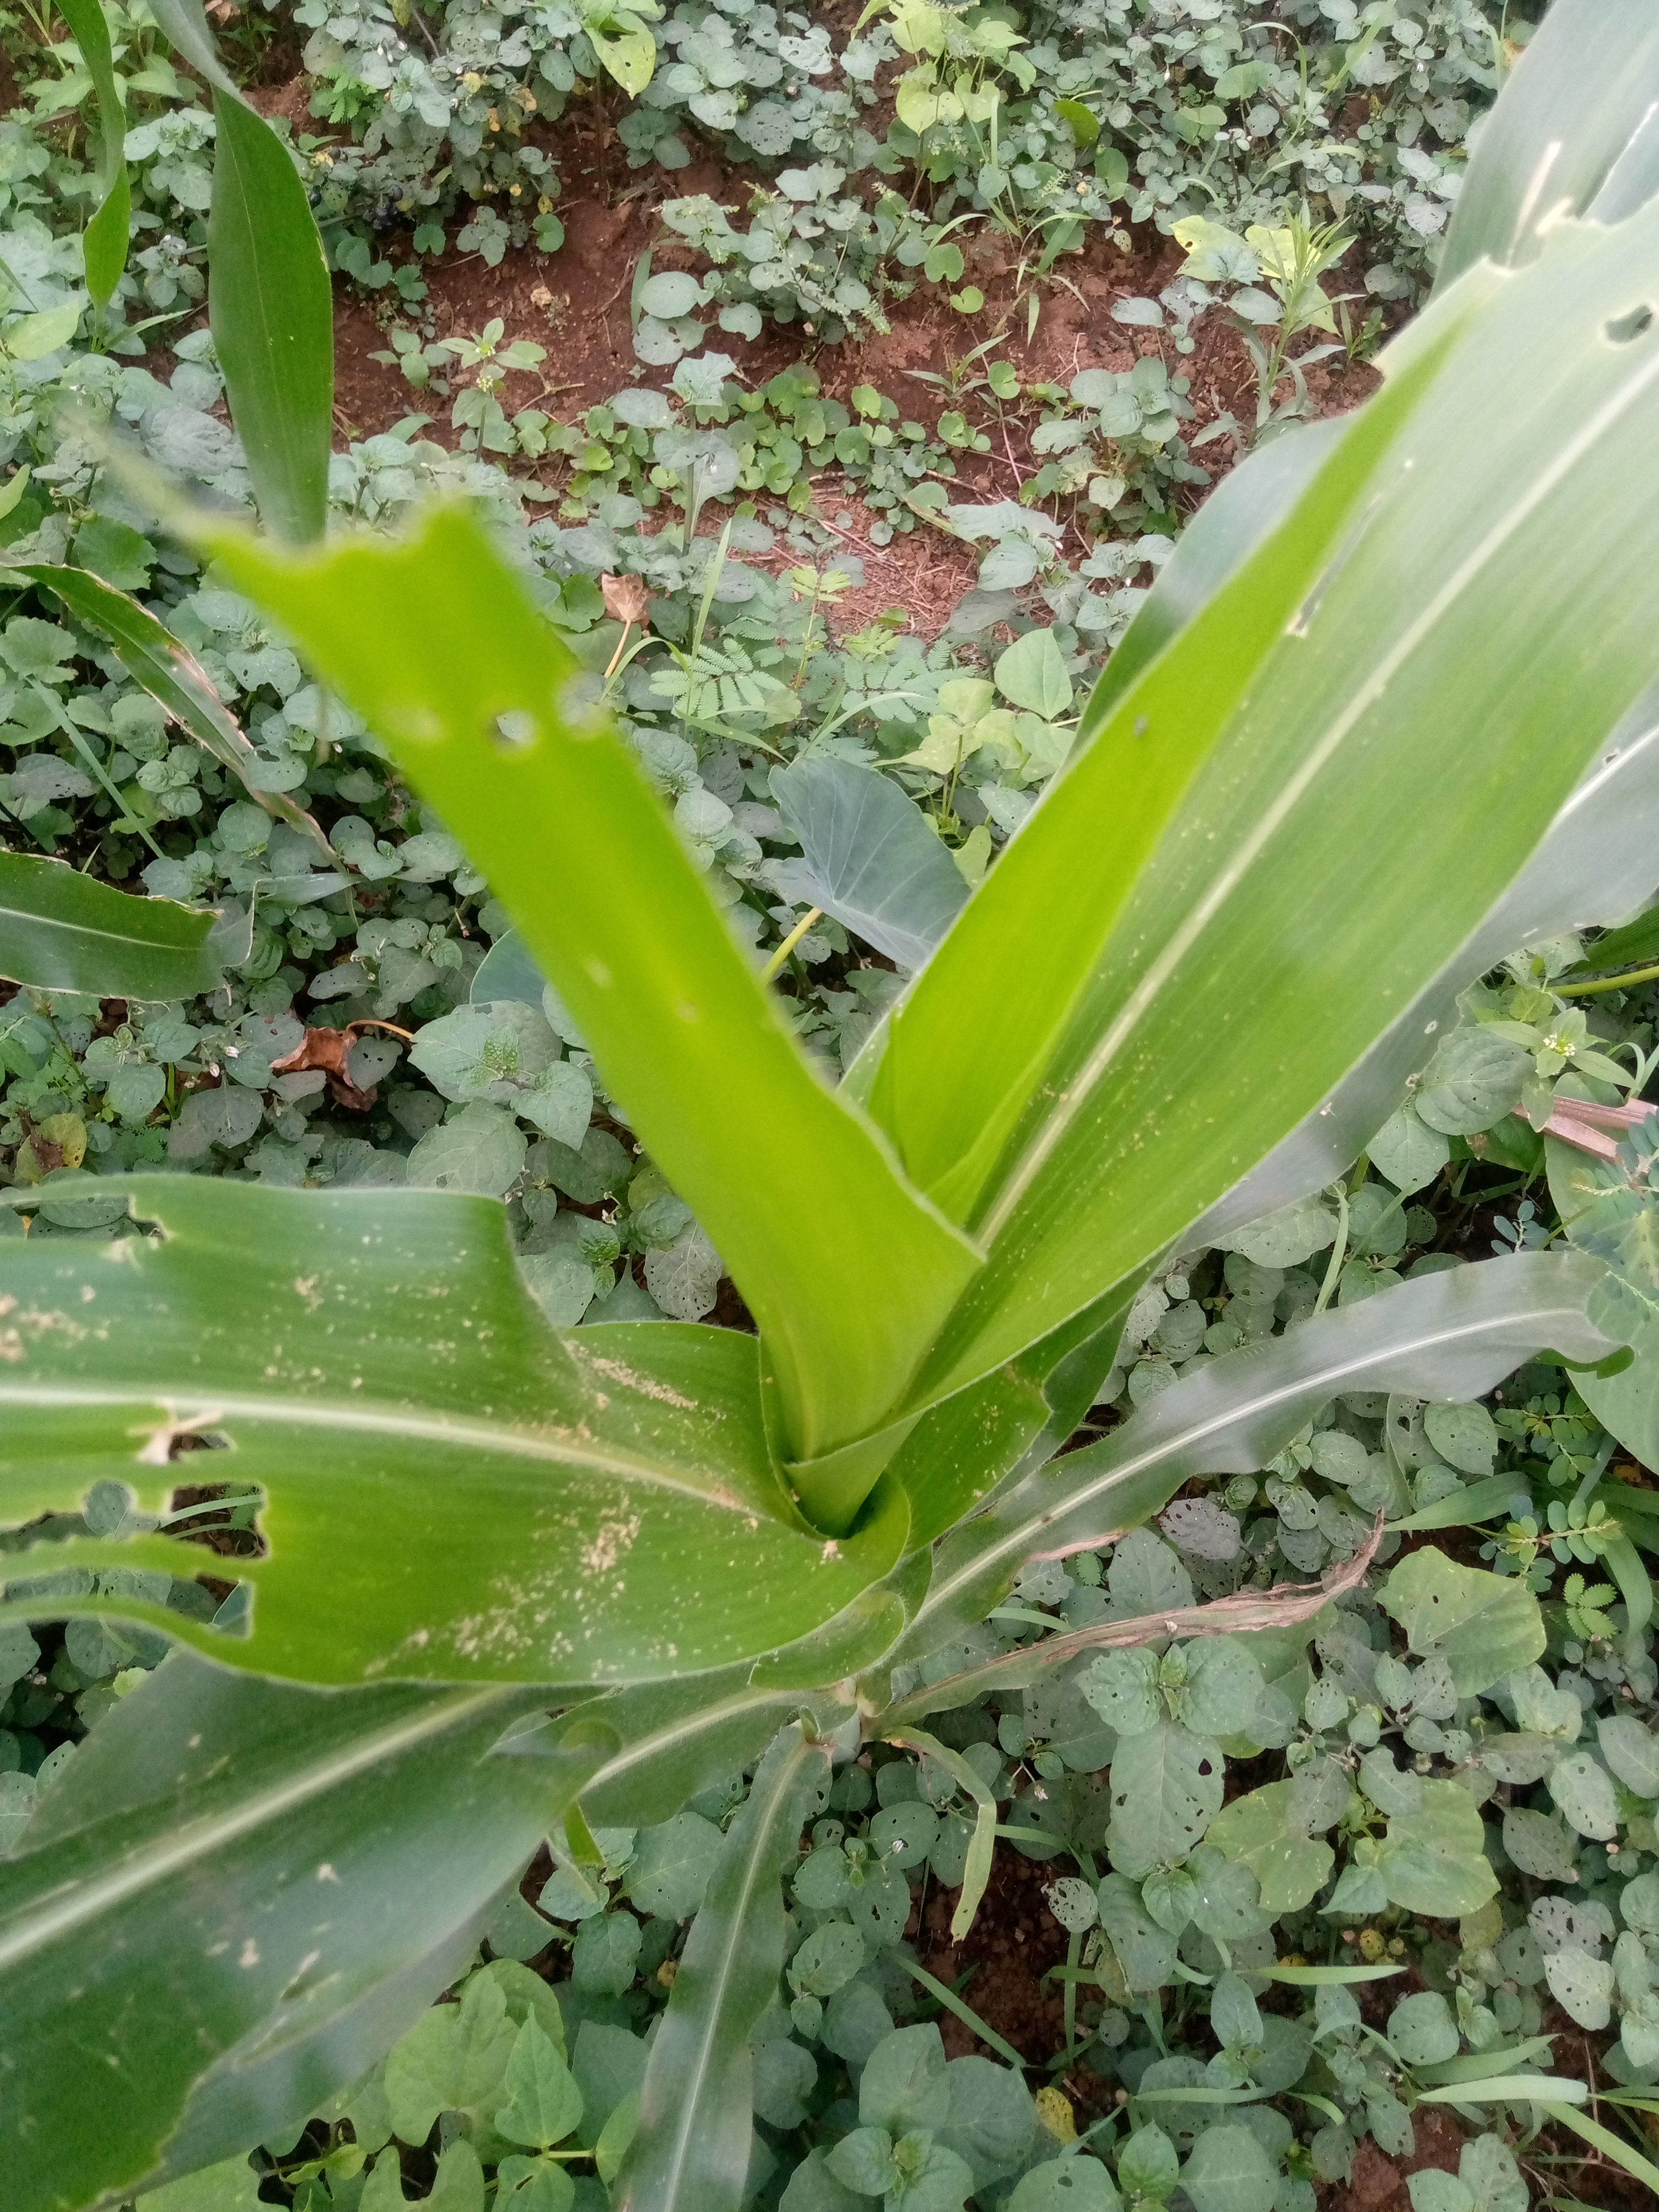
Label: spodoptera_frugiperda